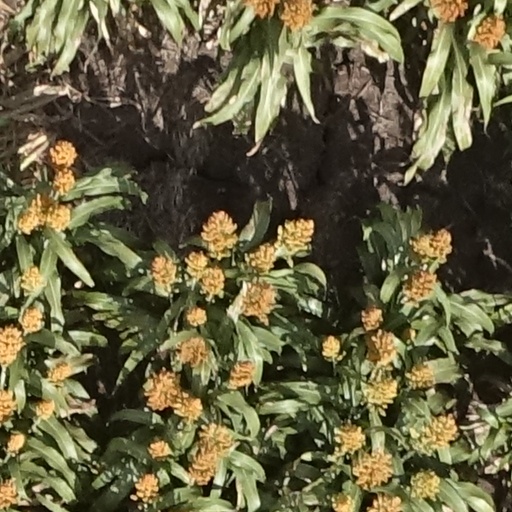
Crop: sorghum